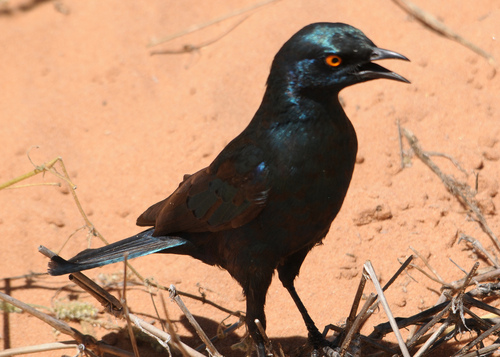
a bird with stark orange eyes, a short hooked bill, and all black plumage.
the bird has a crown and an orange eyering and a curved bill.
this is a completely black bird with some iridescent blue to it and orange eyes.
a small bird with long pointed bill, black feet, wingbars, body and breast.
this bird is all black including the beak and feet, but it has a bright orange eyes.
this bird is black with green on its head and has a long, pointy beak.
a jet black bird with a blue cast to it's feathers with yellow eyes and a short black beak.
the bill of the bird is black, short and very pointed, and the crown of the bird is black with blue spots throughout.
this bird is covered in indigo blue with orange eyes and a short pointed beak.
the bird has a green crown, small bill and green belly.
Species: Cape Glossy Starling